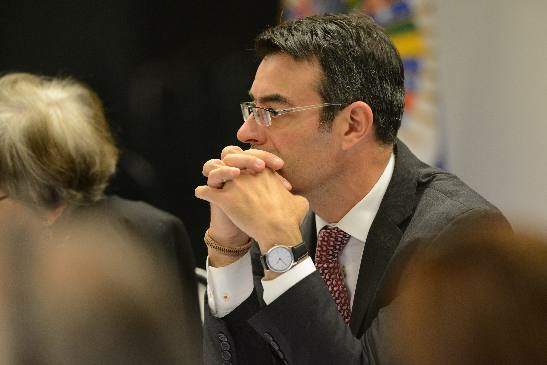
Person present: Yes